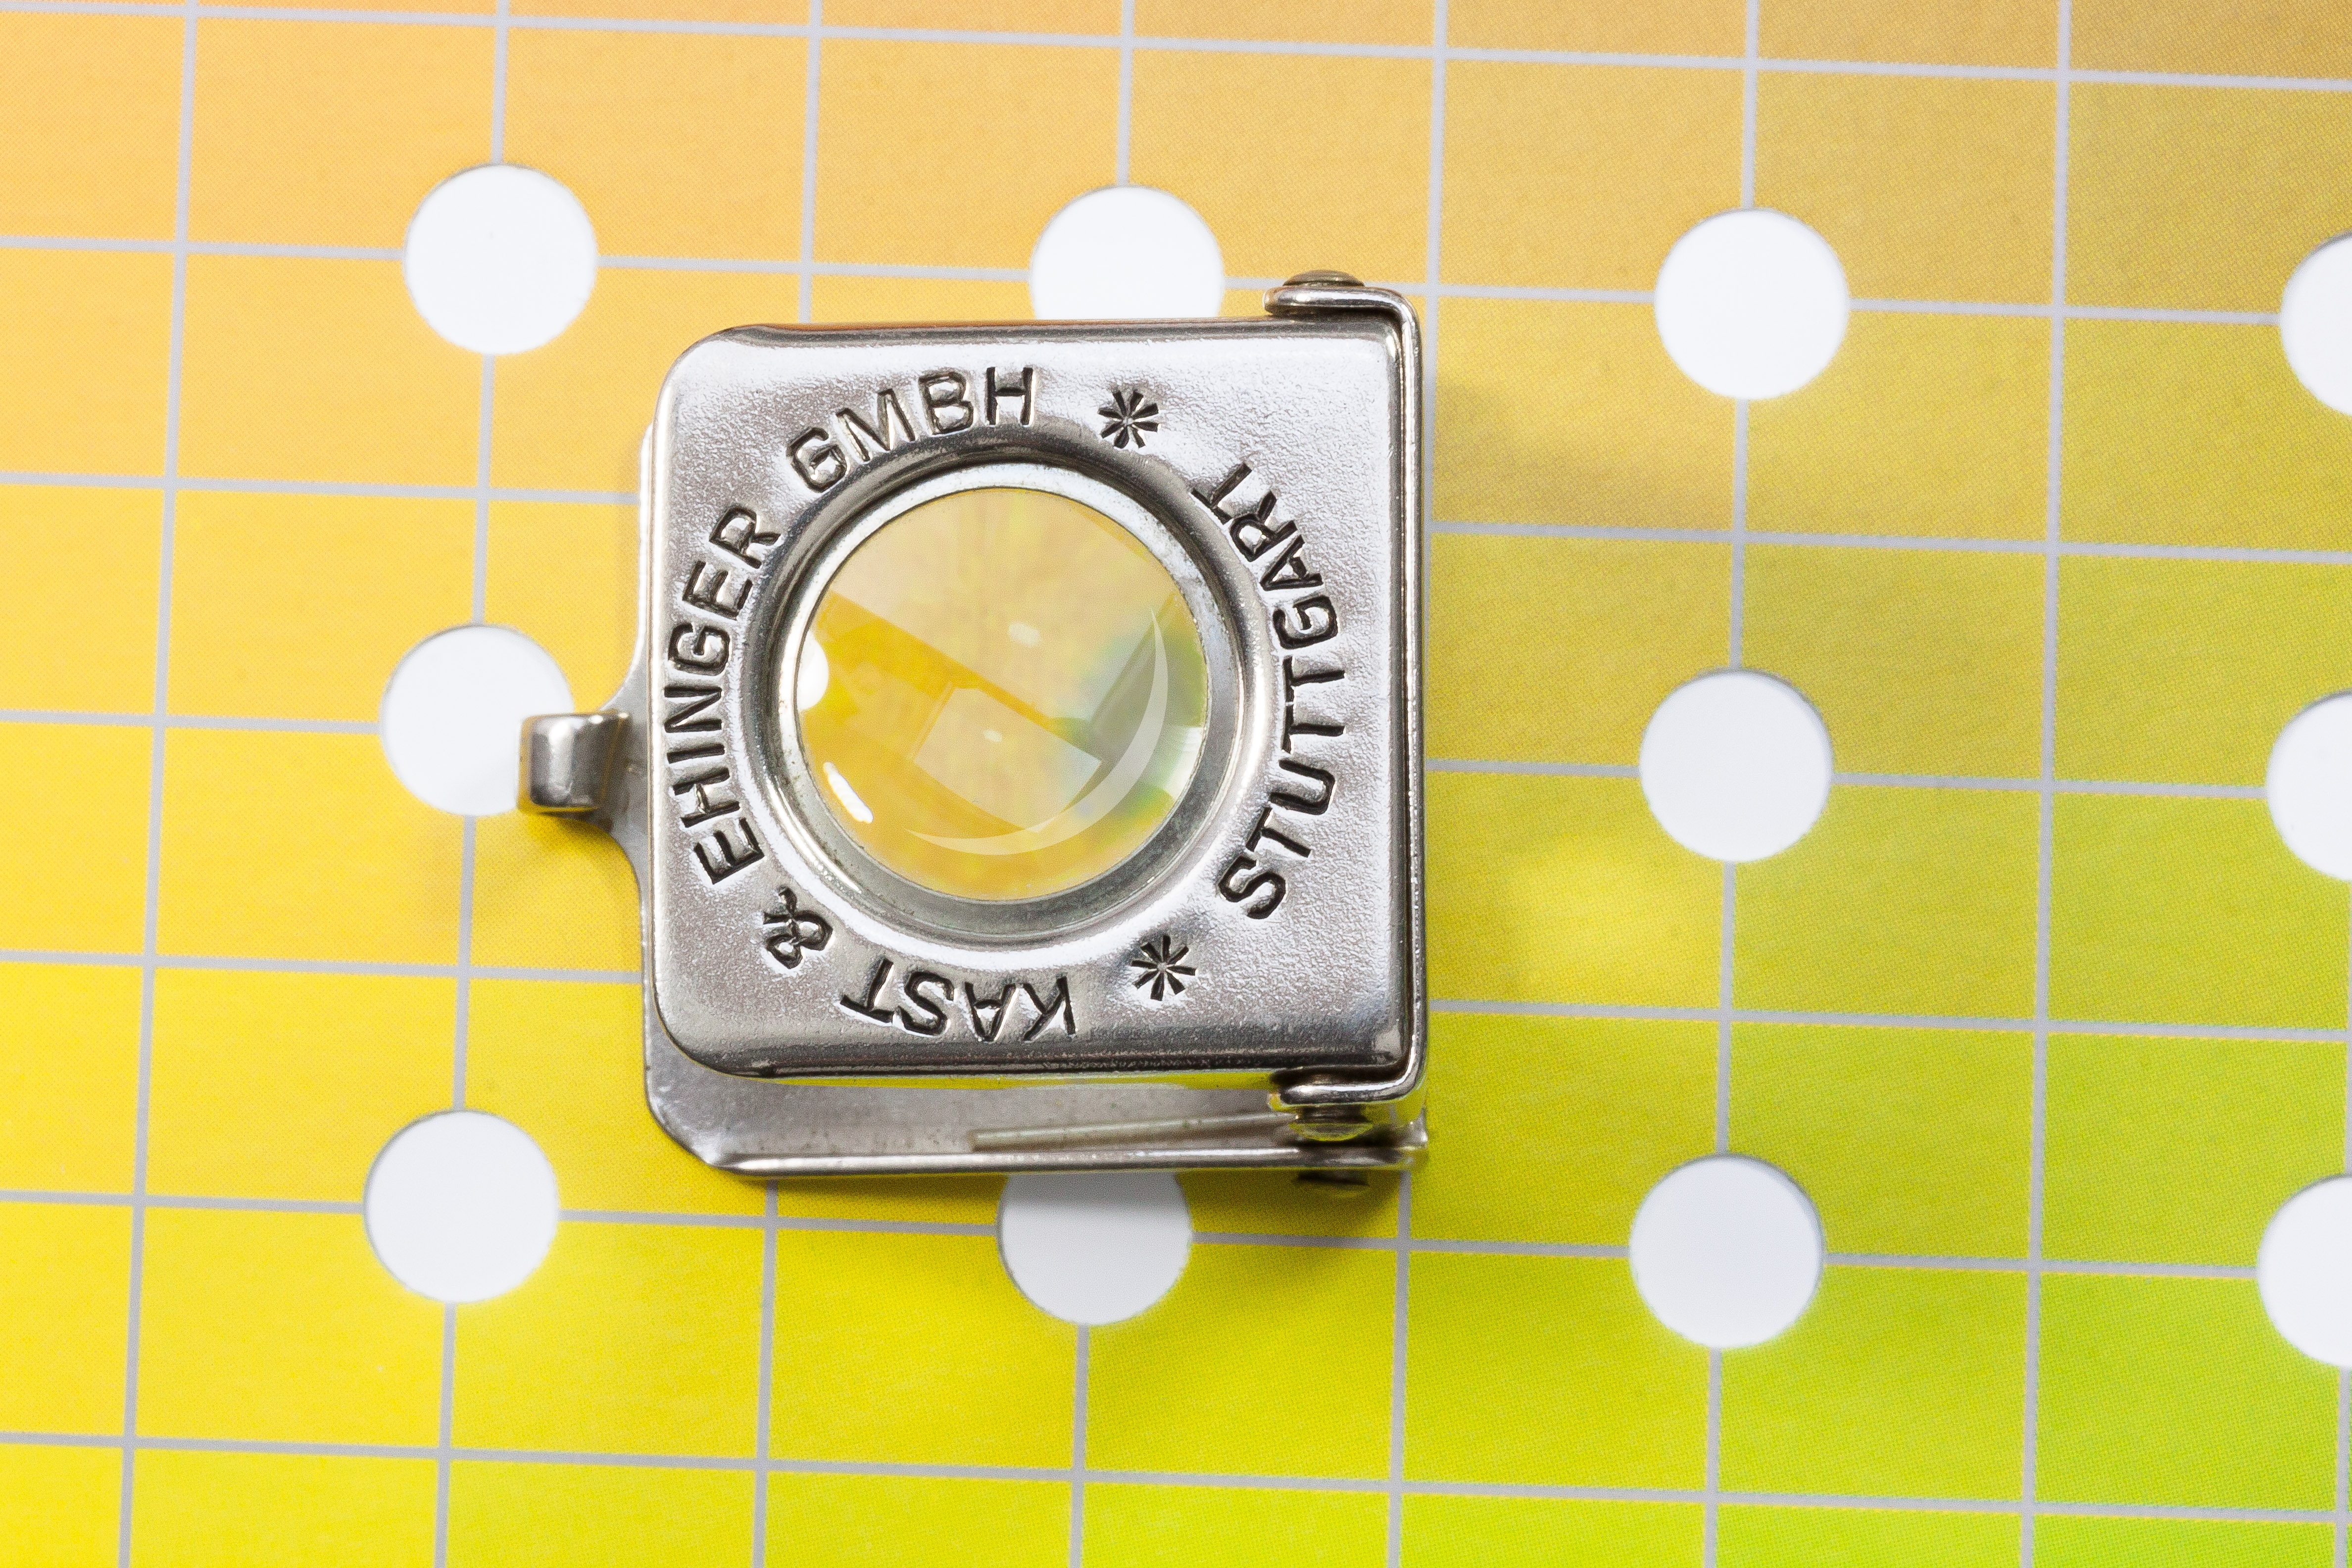
hand, clock, number, communication, gauge, yellow, lighting, circle, magnifying glass, printing, product, gradient, grid, precision, shape, selection, check, graphic design, thread counters, printing inks, pigments